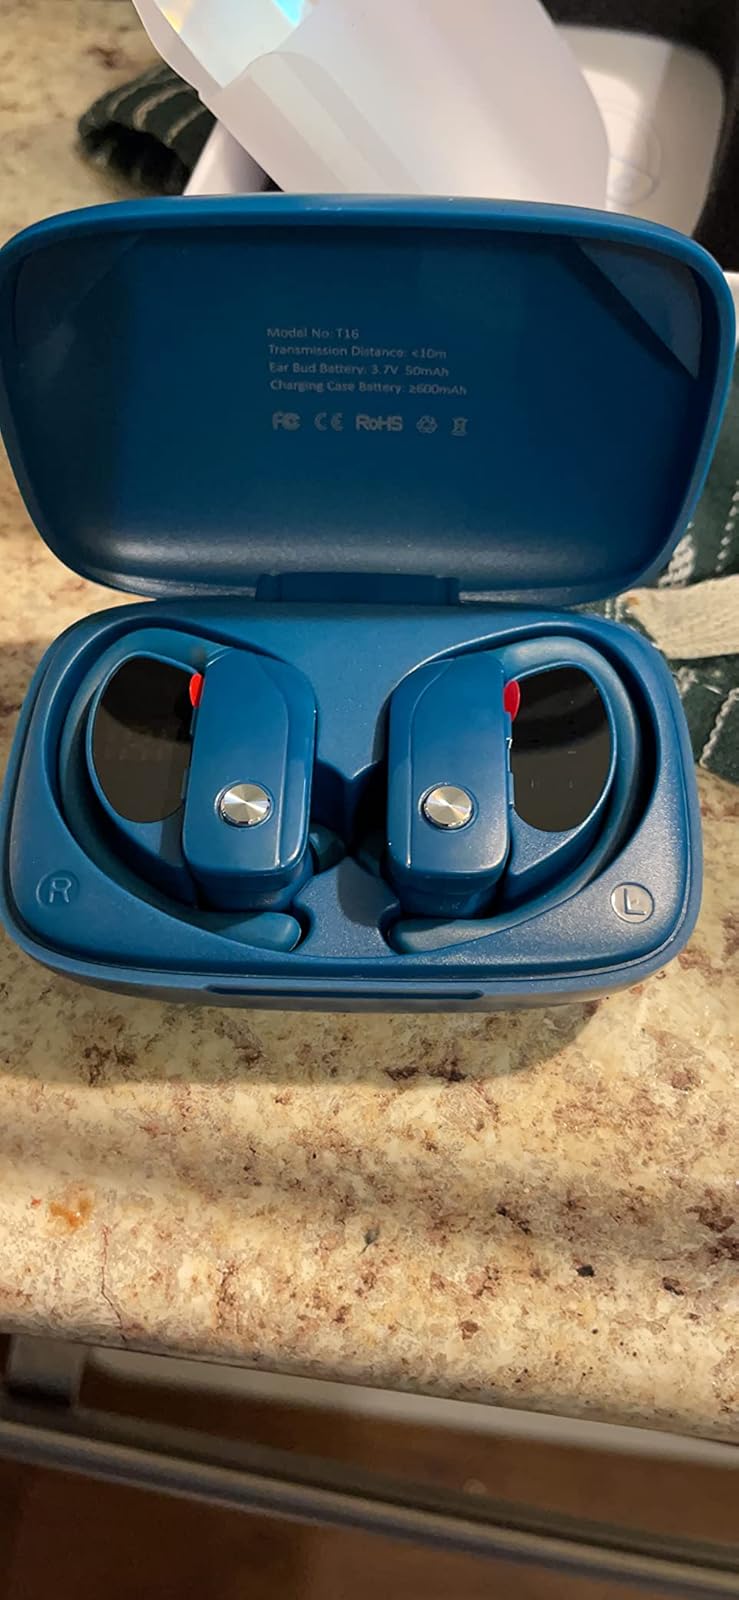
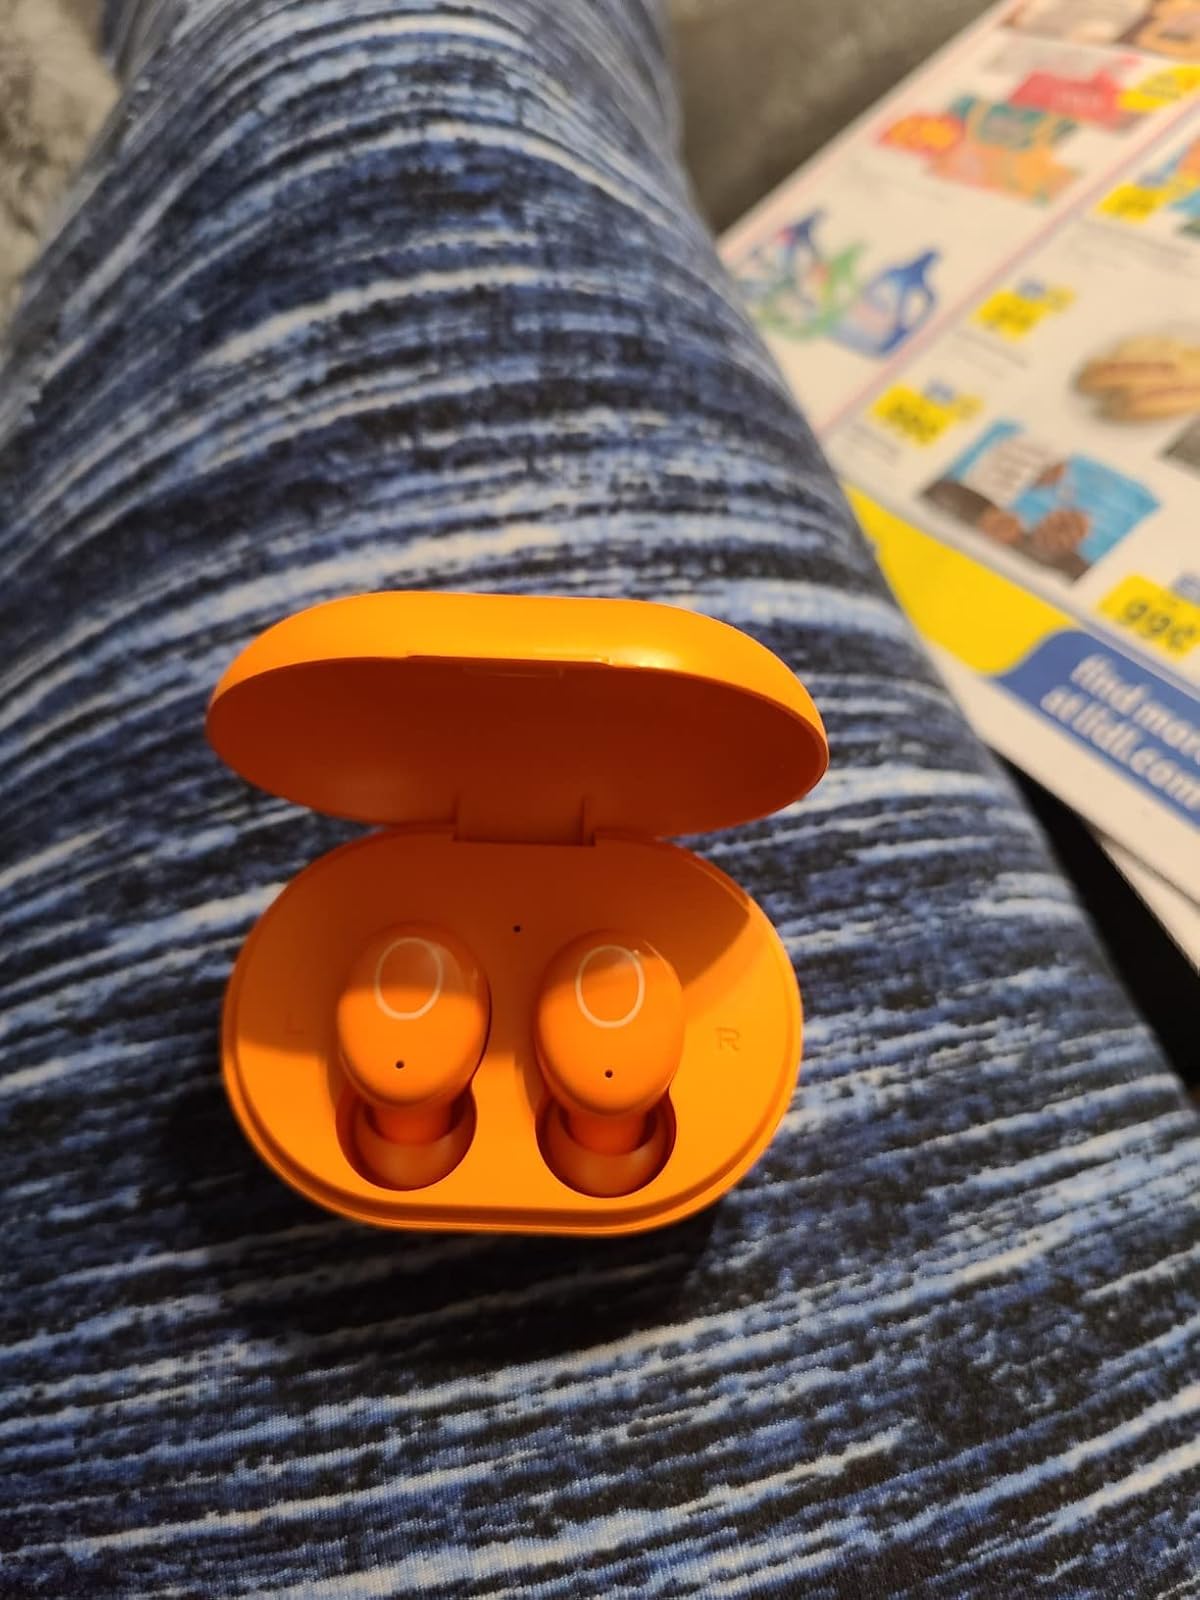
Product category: earbuds
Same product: no